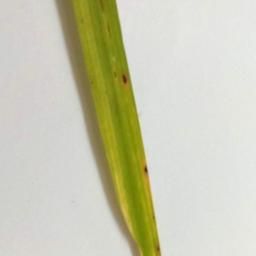
Label: Rice___Brown_Spot